Cricket World Cup

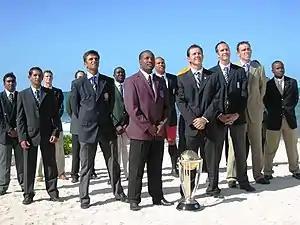
The captains of the 2007 Cricket World Cup.

The 2019 World Cup was hosted by England and Wales. The number of participants was reduced to 10. New Zealand defeated India in the first semi-final, which was pushed over to the reserve day due to rain. England defeated the defending champions, Australia, in the second semi-final. Neither finalist had previously won the World Cup. In the final, the scores were tied at 241 after 50 overs and the match went to a super over, after which the scores were again tied at 15. The World Cup was won by England, whose boundary count was greater than New Zealand's.